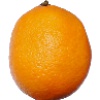
Label: Lemon Meyer 1